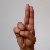
The image shows a hand gesture representing the letter 'U' in Indian Sign Language.